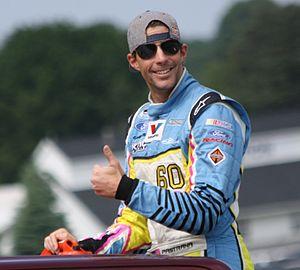
Sno*Drift Rally est une compétition annuelle de rallye automobile américaine aux conditions climatiques extrêmes, sur routes gelées et enneigées à travers les arbres, de 40 ans d'ancienneté.